MTV Video Music Awards Latinoamérica 2004

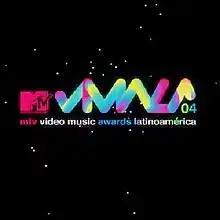

The annual MTV Video Music Awards Latinoamérica 2004 took place on October 21, 2004 in Miami at the Jackie Gleason Theater for the third time in a row.